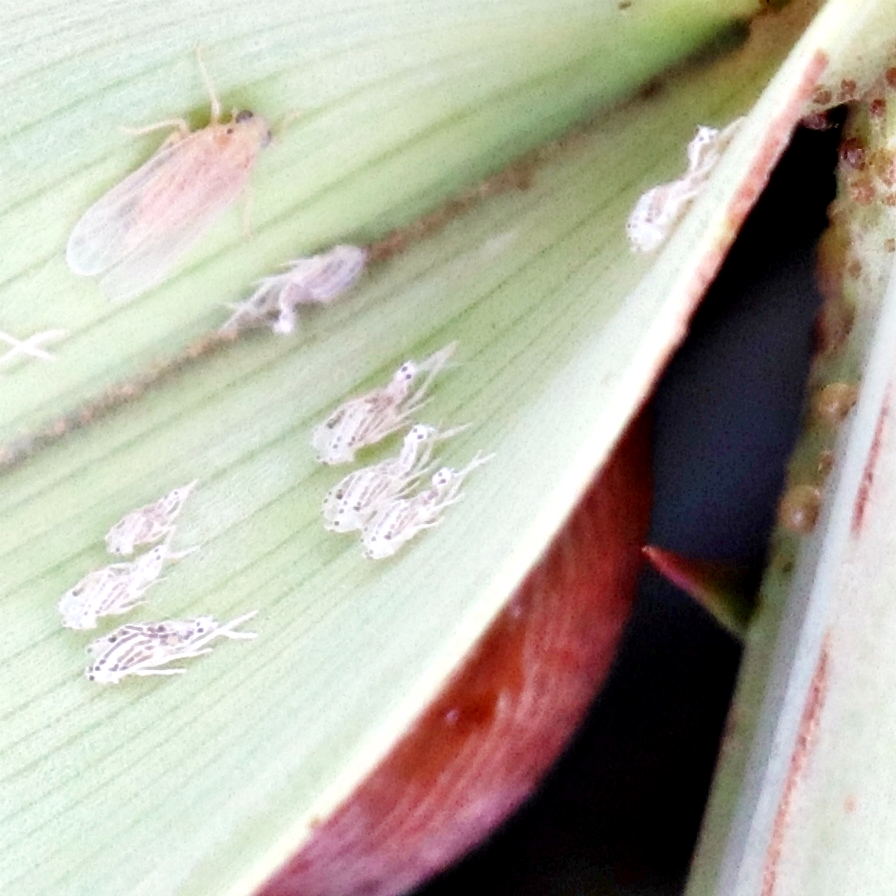
Label: Bug